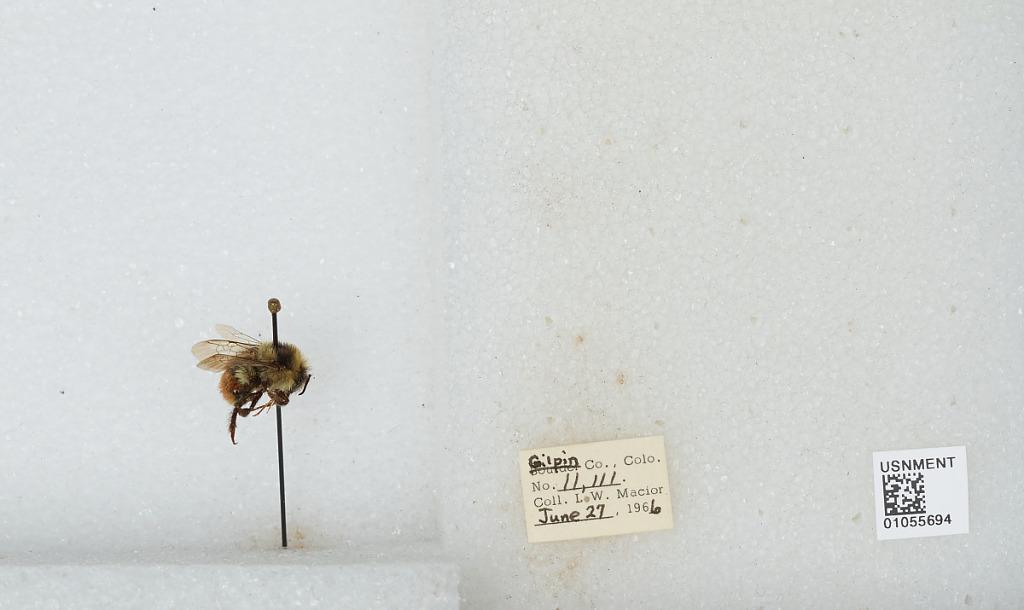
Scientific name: Bombus (Pyrobombus) bifarius Cresson
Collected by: L. Macior
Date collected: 1966-6-27
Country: United States
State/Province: Colorado
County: Gilpin
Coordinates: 39.86, -105.52